Question: What are the people doing?
Tambaya: Me mutanen suke yi?
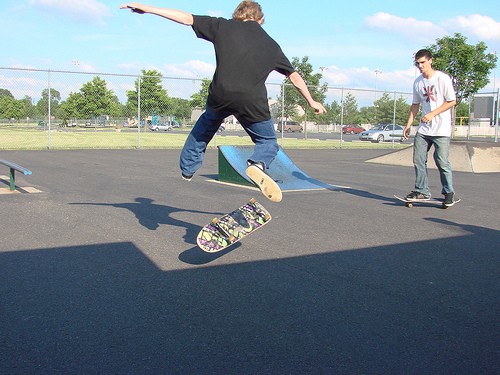
Answer: Skateboarding.
Amsa: Sulun allo mai taya.